1937–38 Gillingham F.C. season

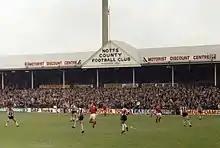
Gillingham's final match of 1937 took place at Meadow Lane, home of Notts County "(pictured in 1981)".

The club's first match of the season, on 28 August, was away to Bristol City; Nichol, Young, Smith, Walker, Taylor and Dalton all made their debuts and Taylor scored Gillingham's first goal of the season. Gillingham lost the match 3–1; the correspondent for the "Sunday Dispatch" wrote that they "did not impress". Four days later, Gillingham played the first game of the season at their home ground, Priestfield Road; a goal from Walker gave them a 1–0 win over Newport County. The "Daily Herald"s reporter praised Gillingham's full-backs and forwards but identified the poor quality of their half-backs as a "serious problem". After a draw against Watford, Gillingham lost three consecutive games. The run of defeats ended with a 5–3 victory away to Exeter City on 18 September, the most goals the team would score in a match during the season. Both Smith and Walker scored twice. Gillingham ended September 18th out of 22 teams in the Third Division South league table.